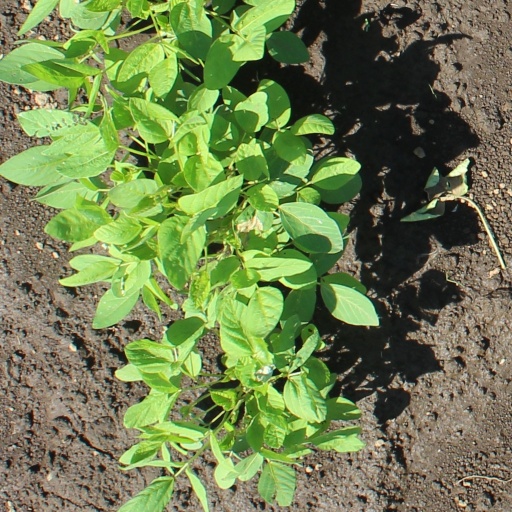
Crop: soybean